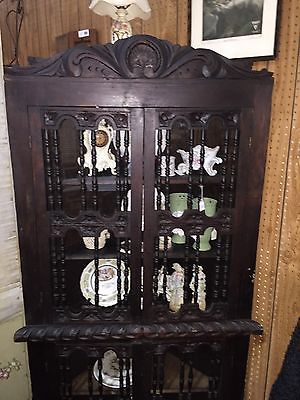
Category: cabinet